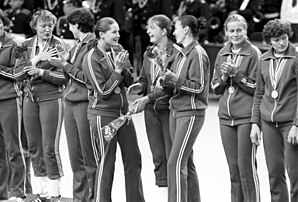
Sovjetunionens håndboldlandshold (damer)
Sovjetunionens håndboldsandshold modtager guldmedaljer ved OL i 1980
Sovjetunionens håndboldlandshold var det sovjetiske landshold i håndbold for kvinder som også deltog i internationale håndboldkonkurrencer. Holdets træner var Jevgenij Trefilov.